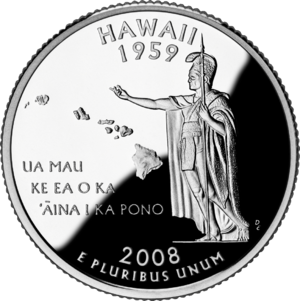
Les 50 State Quarters sont une série de cinquante pièces d'un quart de dollar américain émise par l'United States Mint de 1999 à 2008 pour faire connaître les différents États des États-Unis. Ces pièces ont été émises au rythme de cinq par an, par ordre d'entrée des États dans l'Union.
Hawaï est un État des États-Unis. Constitué d'un archipel de 137 îles, il s'agit du seul État américain situé en dehors du continent nord-américain, puisqu'il est situé en Océanie, et de l'un des deux États américains non contigus, avec l'Alaska. Les huit principales îles sont Niihau, Kauai, Molokai, Lanai, Kahoolawe, Maui, l'île d'Hawaï et Oahu, où se trouve la capitale Honolulu. L'archipel fait partie de la Polynésie et se situe dans le centre de l'océan Pacifique nord, à 3 718 kilomètres au sud de la péninsule d'Alaska, à 3 792 kilomètres à l'ouest-sud-ouest de Punta Gorda, sur la côte californienne, et à 5 713 kilomètres à l'est de l'île de Hokkaidō au Japon. En outre, il est le 50ᵉ et dernier État à avoir été admis dans l'Union, le 21 août 1959. La variété de ses paysages, marqués notamment par un volcanisme très actif, un climat tropical humide et un patrimoine naturel endémique, en font une destination prisée aussi bien des touristes que des scientifiques.